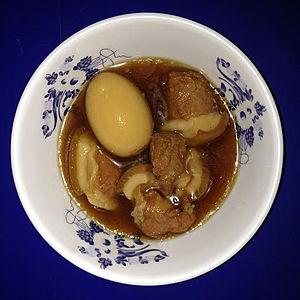
Le porc au caramel, ou thịt kho, est un des plats les plus connus de la cuisine vietnamienne, après le phở ou les nems. Ce plat mélange le gout du caramel et du nước mắm. Le porc peut parfois être remplacé par du poisson ou du bœuf pour une recette originale.